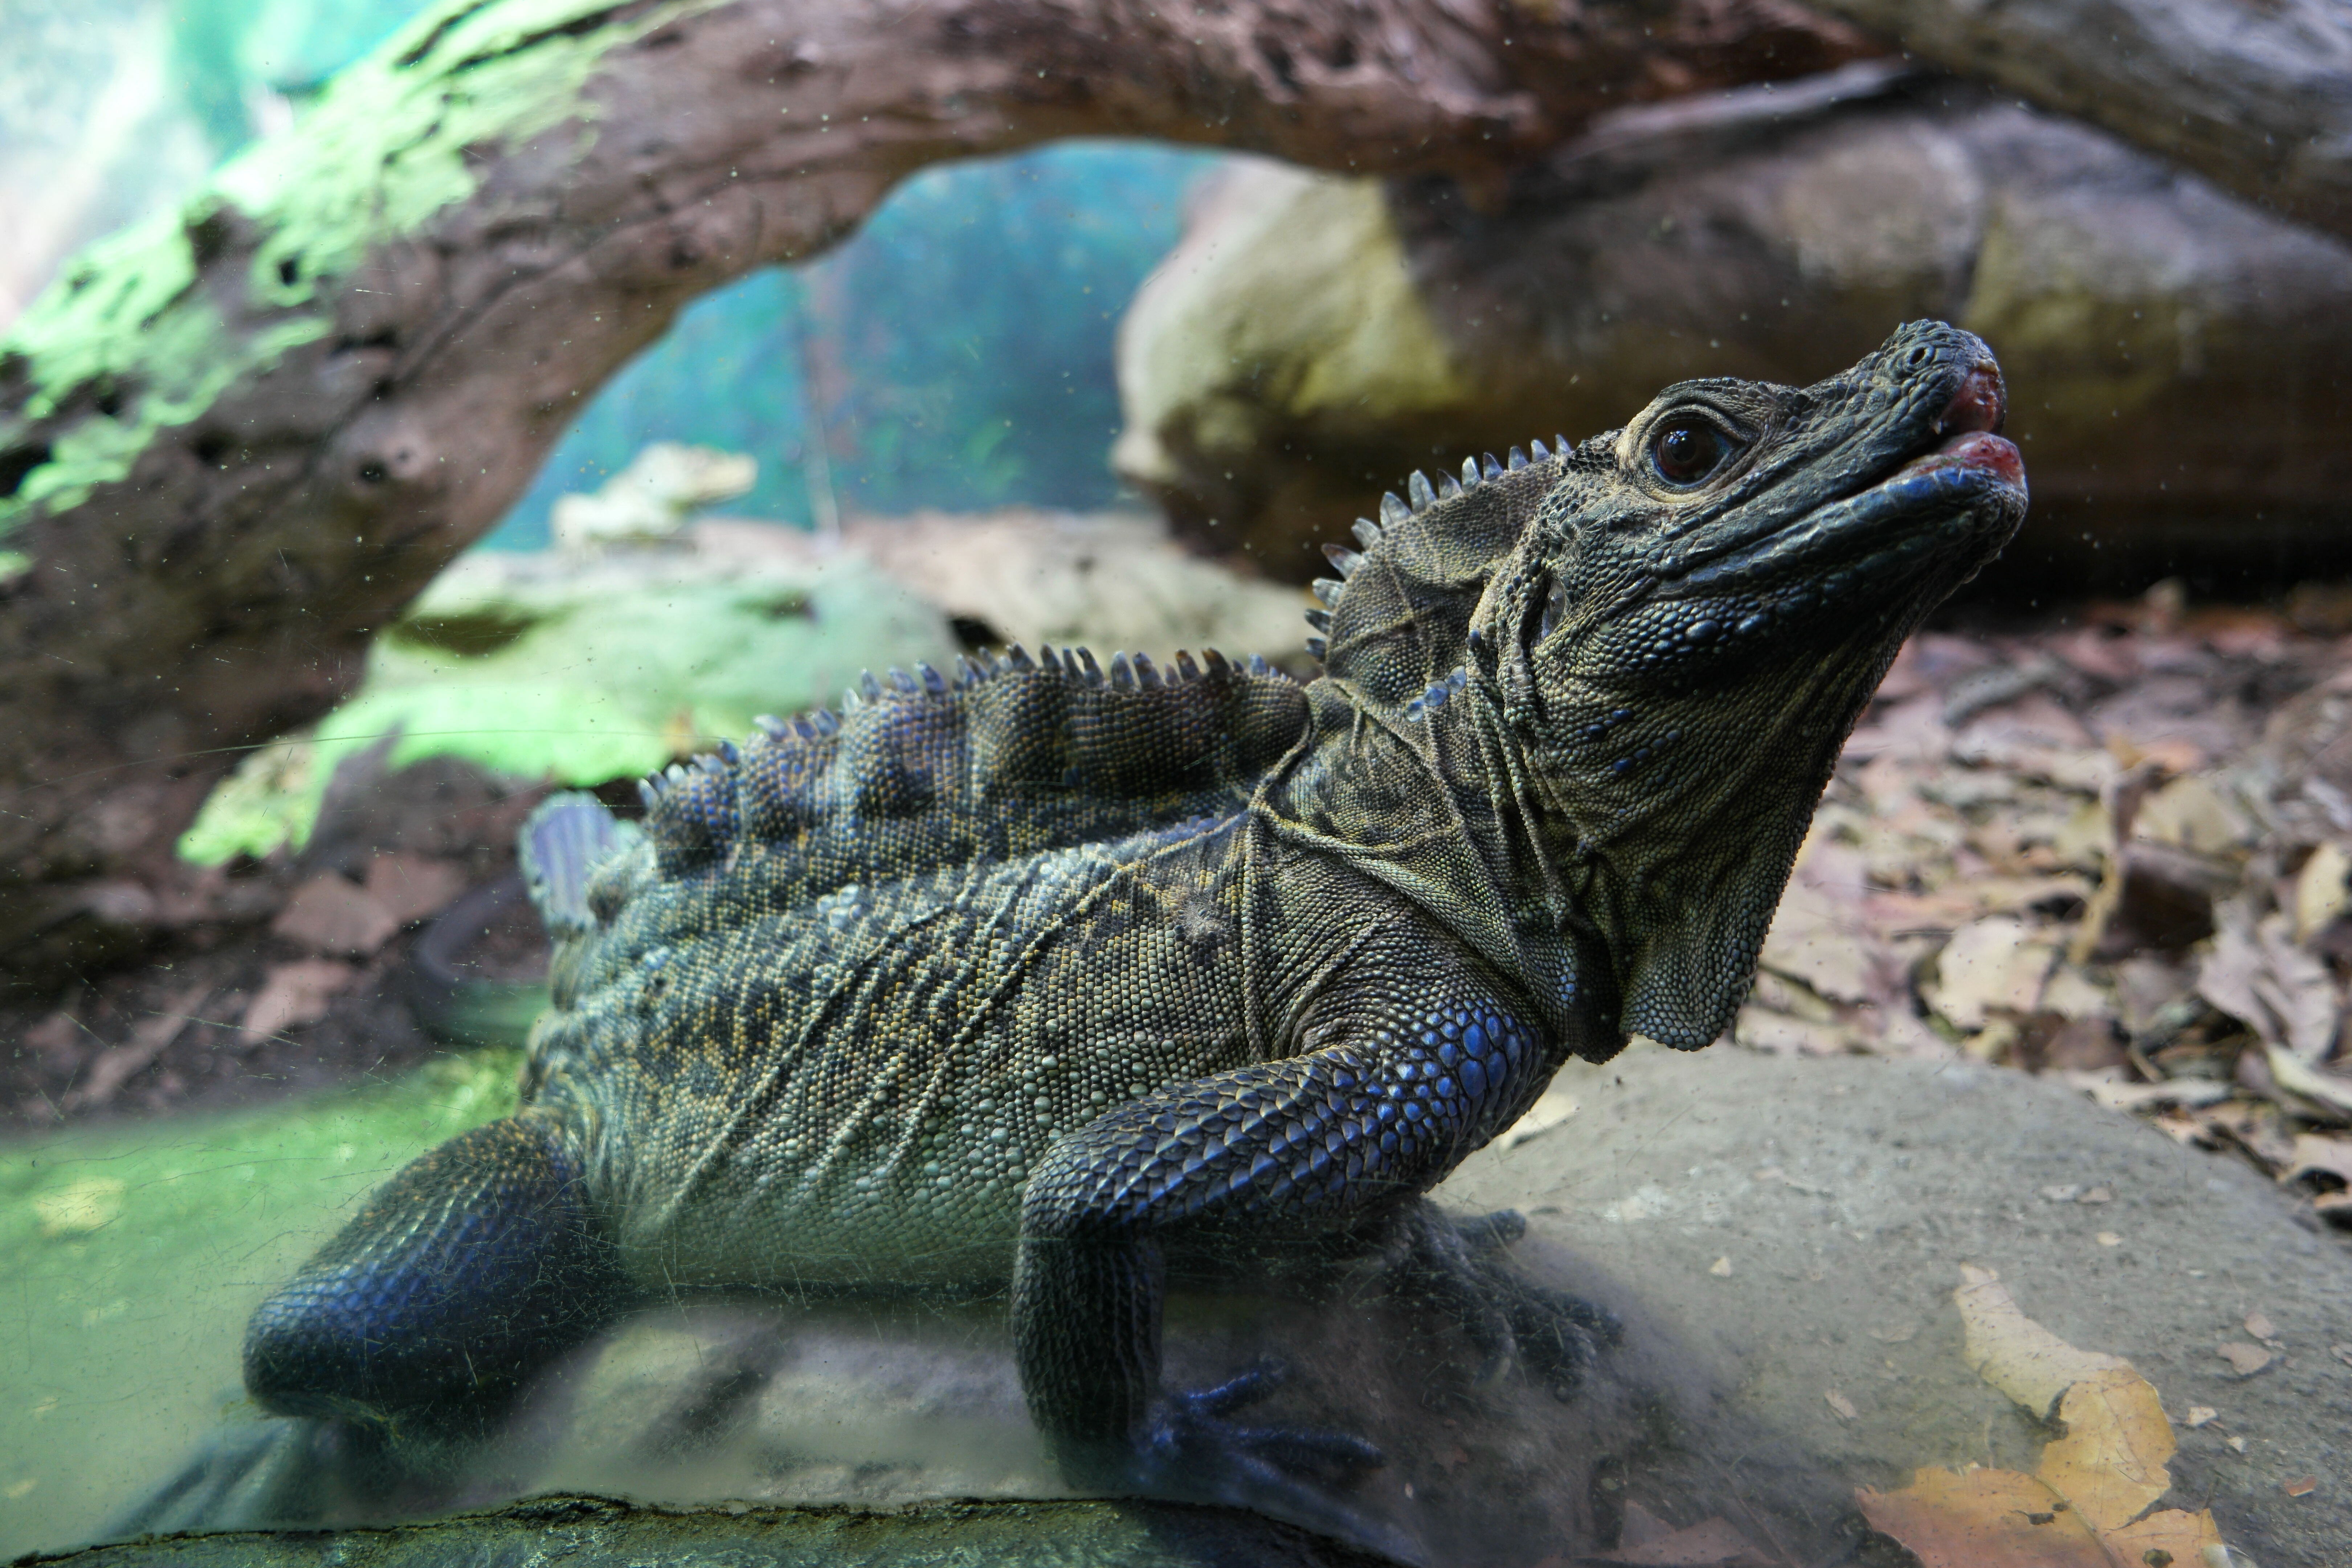
animal, wildlife, reptile, iguana, fauna, lizard, vertebrate, creature, agamidae, scaled reptile, lacertidae